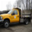
Label: truck